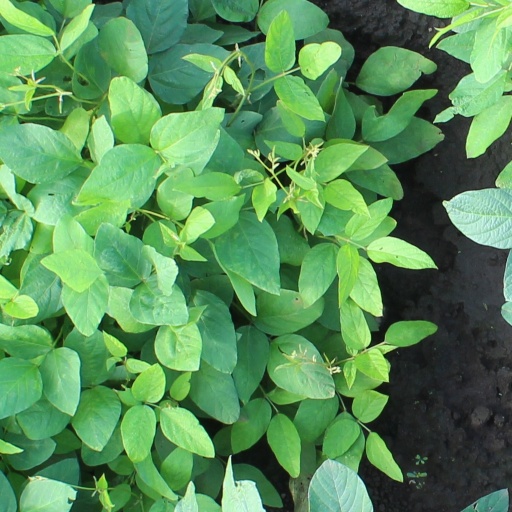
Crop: soybean